Vladimir Vysotsky

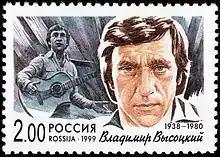
A Russian stamp honoring Vysotsky, 1999.

In 1995 in Moscow the Vysotsky monument was officially opened at Strastnoy Boulevard, by the Petrovsky Gates. Among those present were the bard's parents, two of his sons, first wife Iza, renowned poets Yevtushenko and Voznesensky. Mayor of Moscow Yuri Luzhkov remarked during his speech, "Vysotsky had always been telling the truth. Only once he was wrong when he sang in one of his songs: 'They will never erect me a monument in a square like that by Petrovskiye Vorota.'" A further monument to Vysotsky was erected in 2014 at Rostov-on-Don.